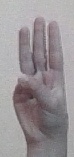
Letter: thaa